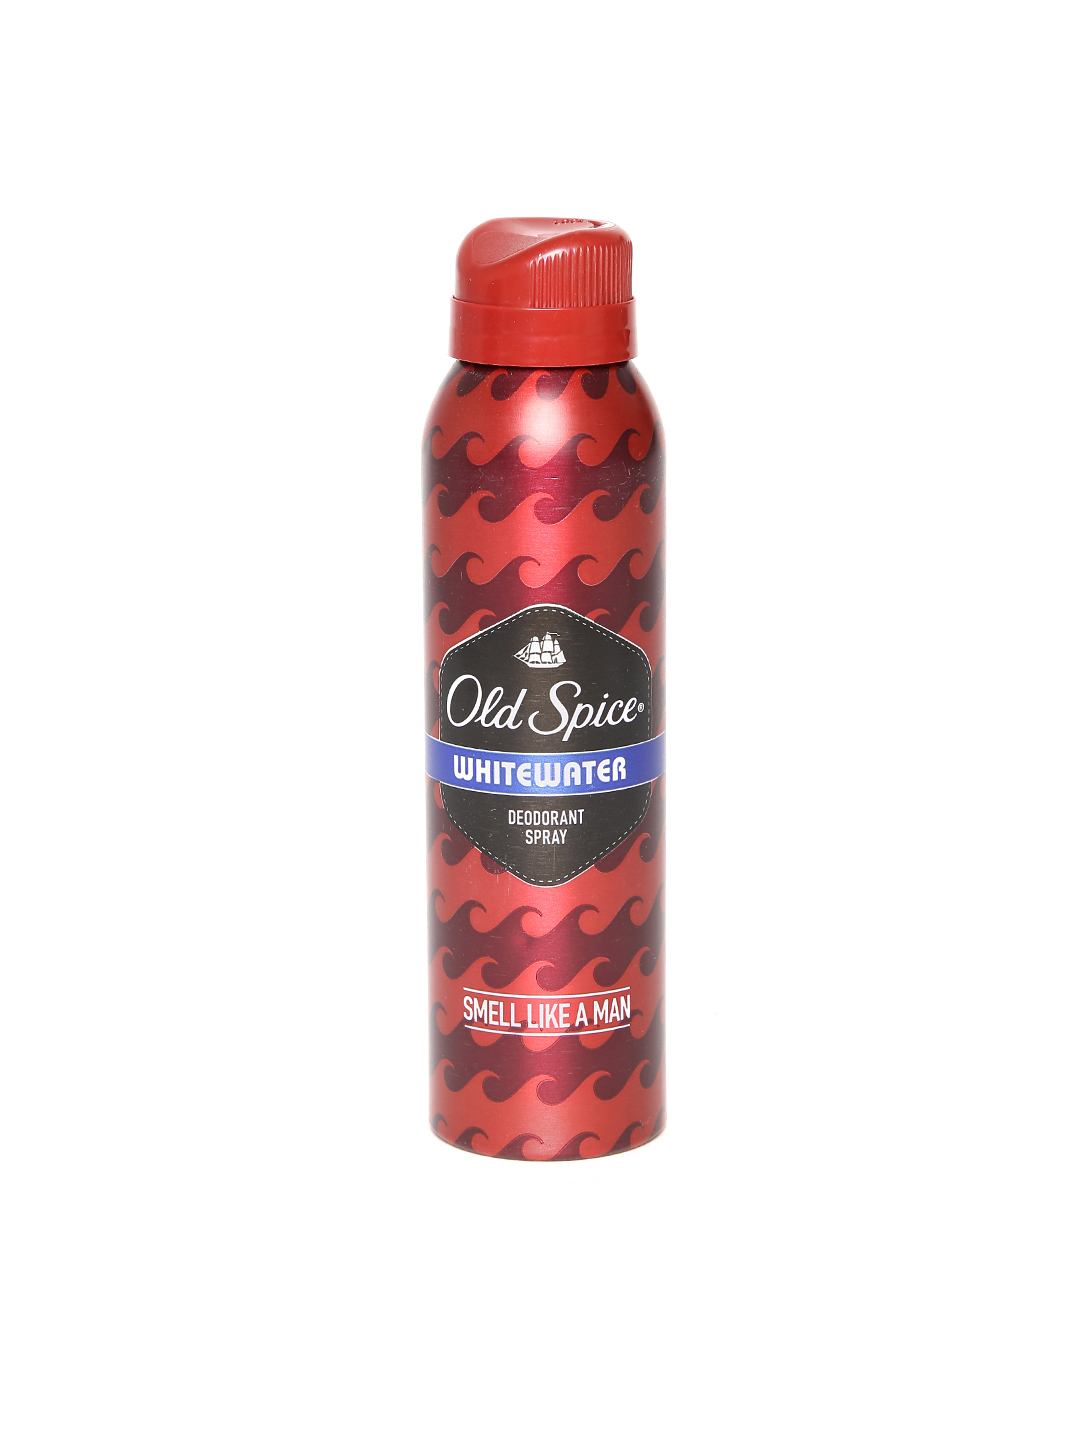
Old Spice Men Whitewater Deodorant
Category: Personal Care / Fragrance / Deodorant
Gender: Men
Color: Red
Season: Spring 2017
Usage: Casual